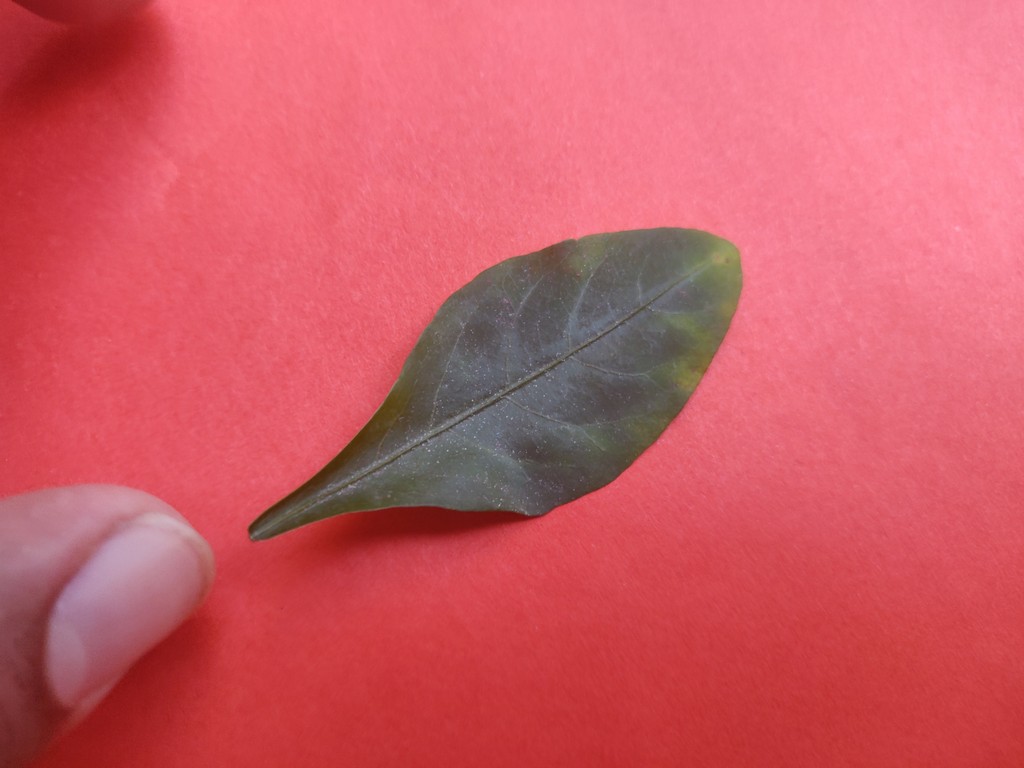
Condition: Unhealthy
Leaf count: single
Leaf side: front